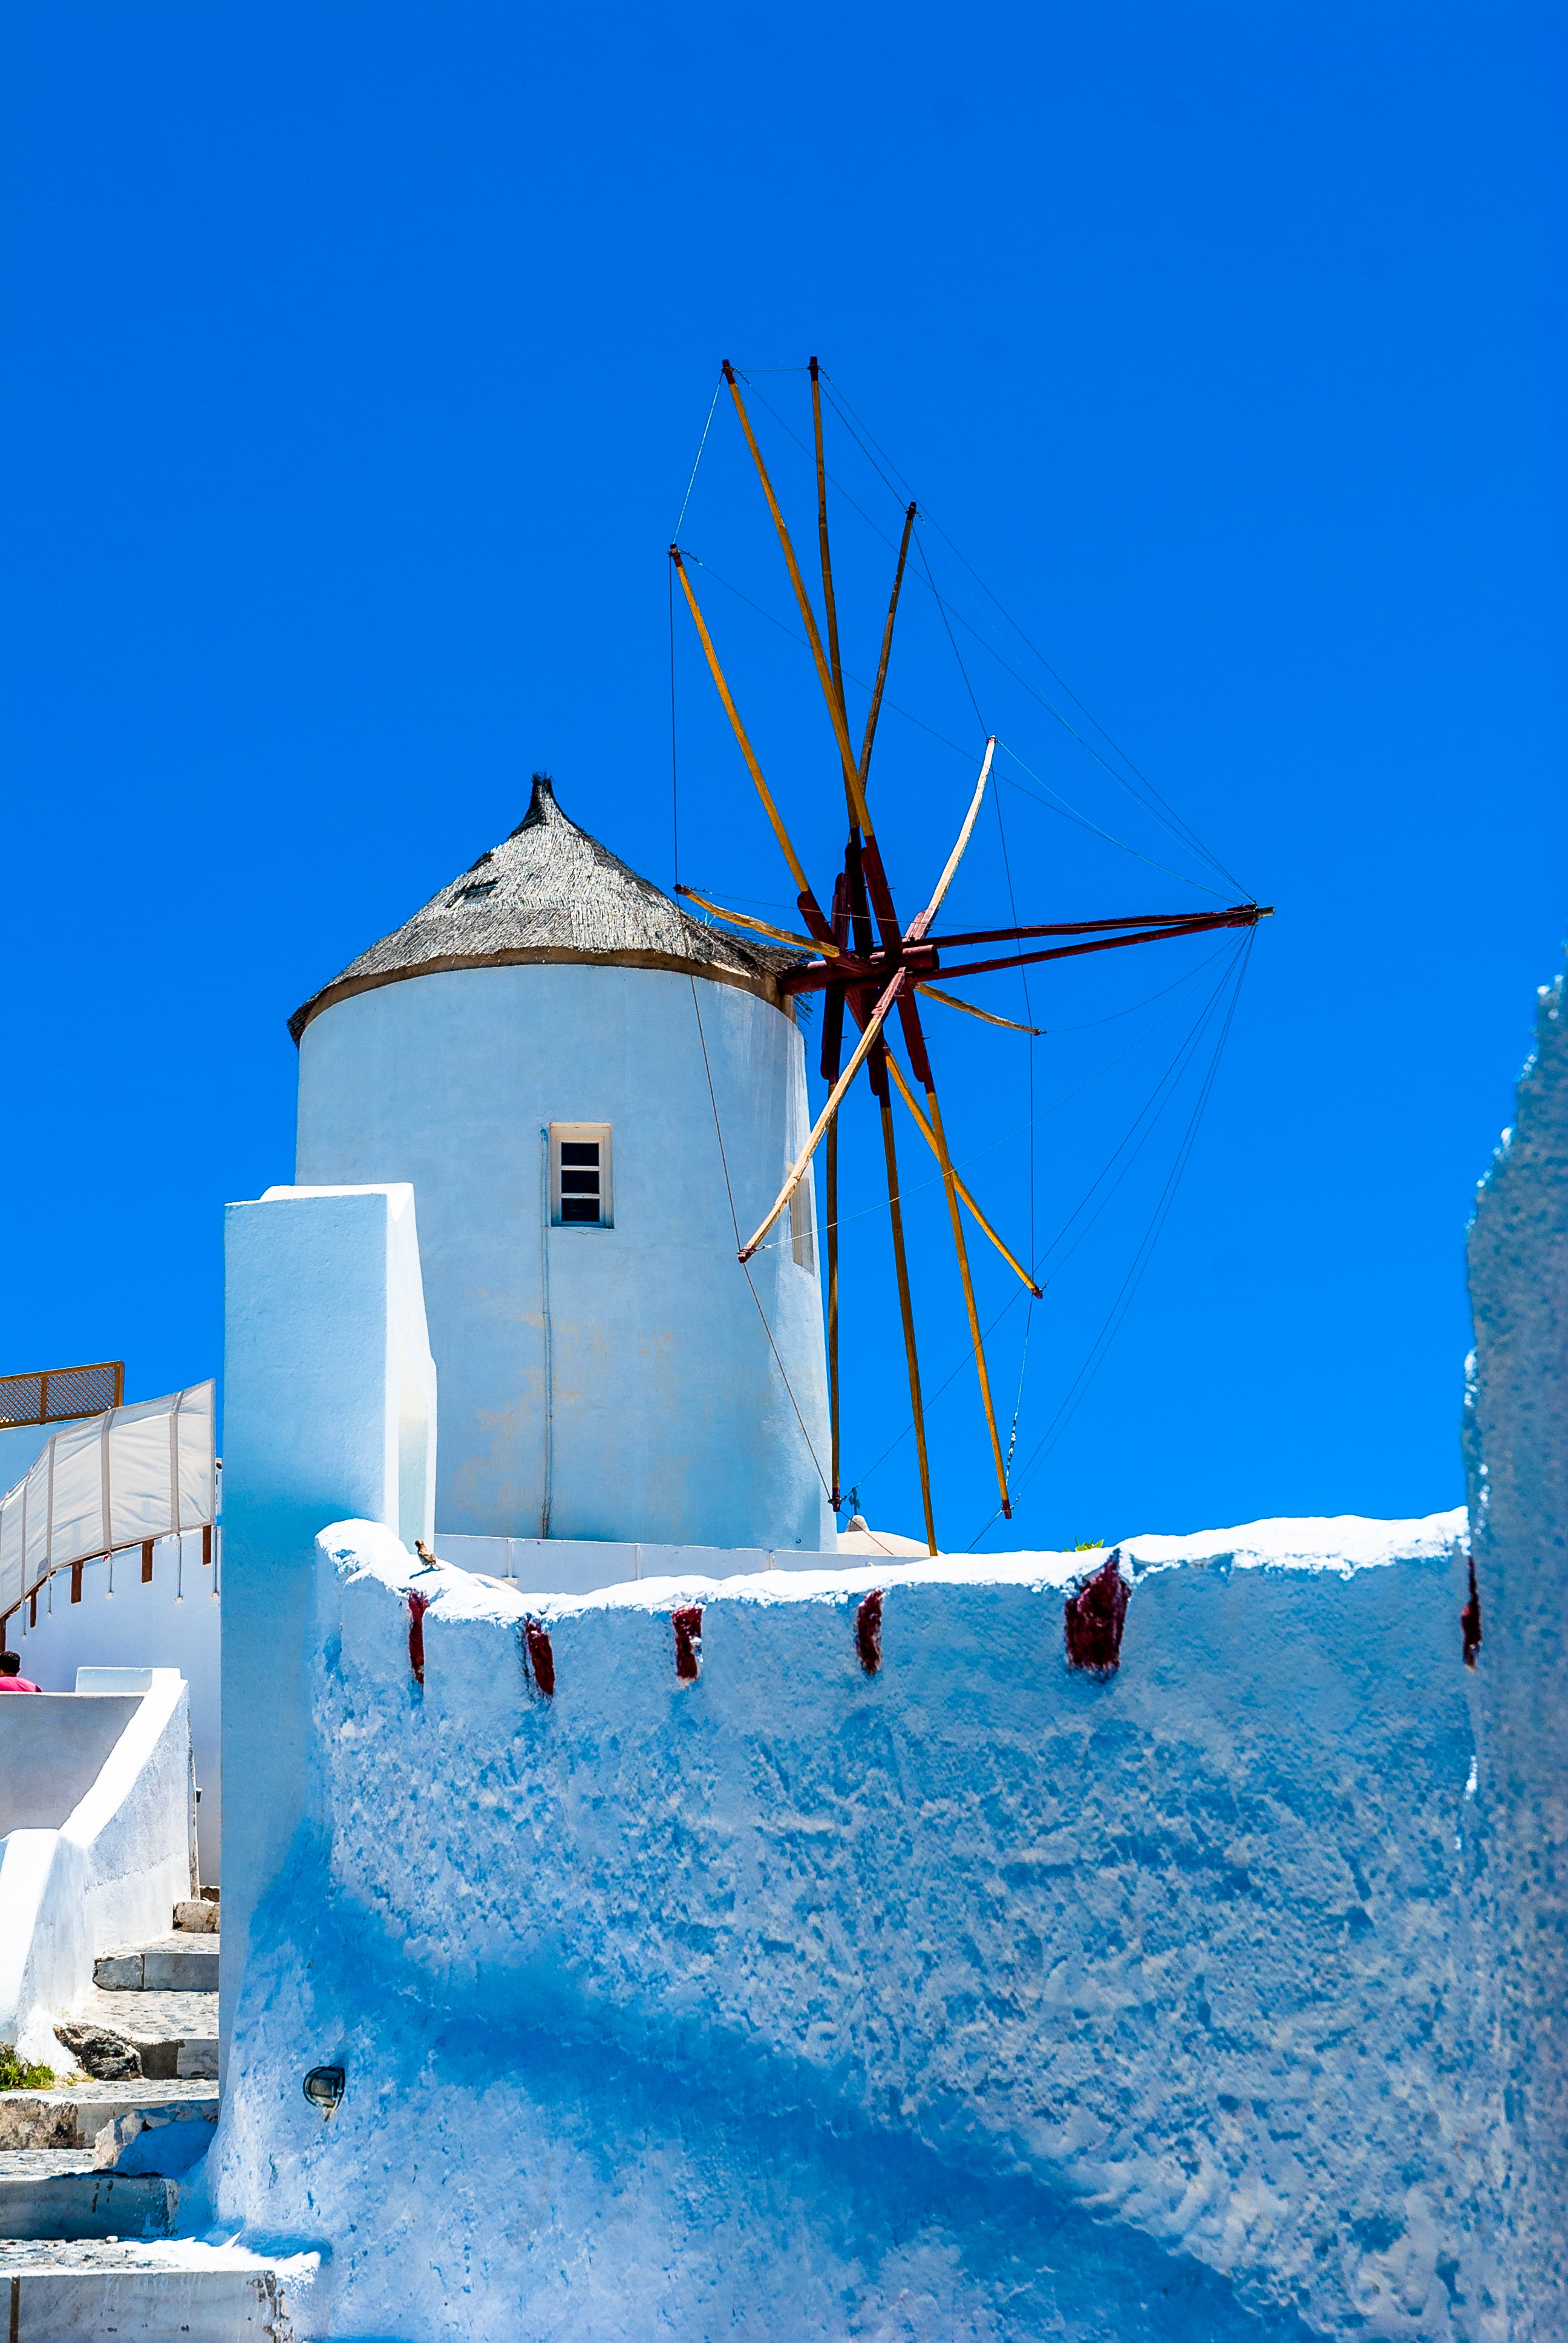
landscape, water, nature, sky, view, windmill, wind, building, summer, tower, mast, weather, holiday, machine, blue, tourism, heat, clouds, mill, santorini, holidays, greece, the sun, the stones